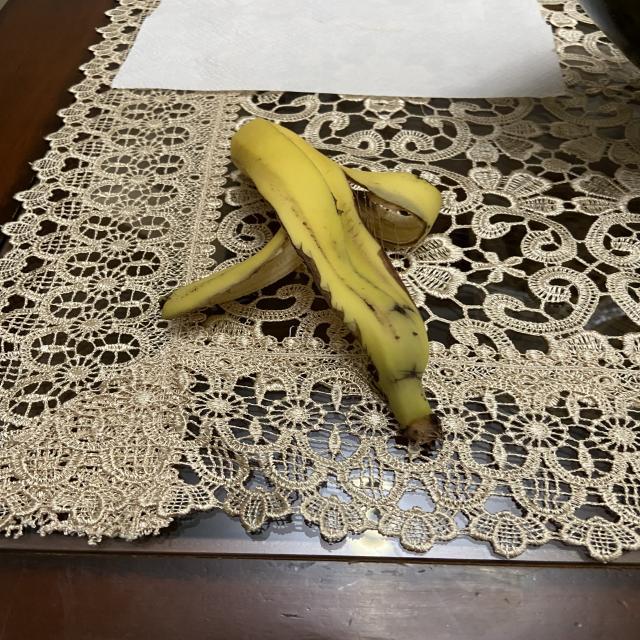
Label: bananas